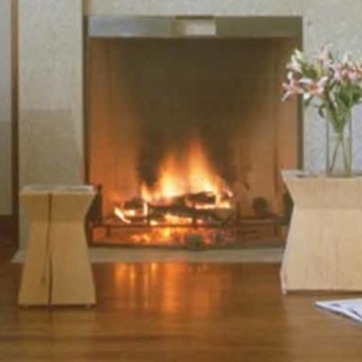
Material: other